Lady Moyra Browne

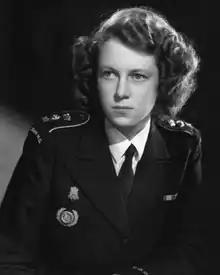
Lady Moyra in 1946

Lady Moyra Blanche Madeleine Browne (née Ponsonby; 2 March 1918 – 4 December 2016) was a British nurse and the only daughter of the 9th Earl of Bessborough, an Anglo-Irish peer, and his wife Roberte.